St Mary's College, St Andrews

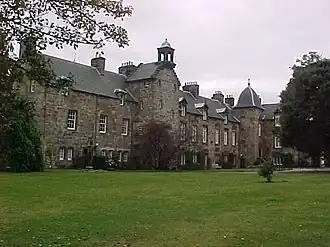
St Mary's College

St Mary's College, founded as New College or College of the Assumption of the Blessed Virgin Mary, is the home of the Faculty and School of Divinity within the University of St Andrews, in Fife, Scotland.